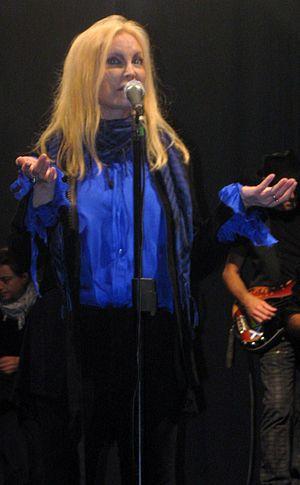
Nicoletta Strambelli, connue sous le nom de scène Patty Pravo est une chanteuse italienne dont la carrière s'étend sur plus de quatre décennies.